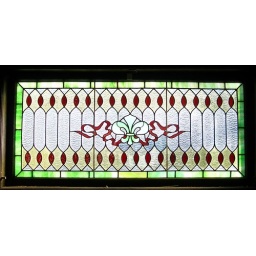
The stain glass window in the dining room.